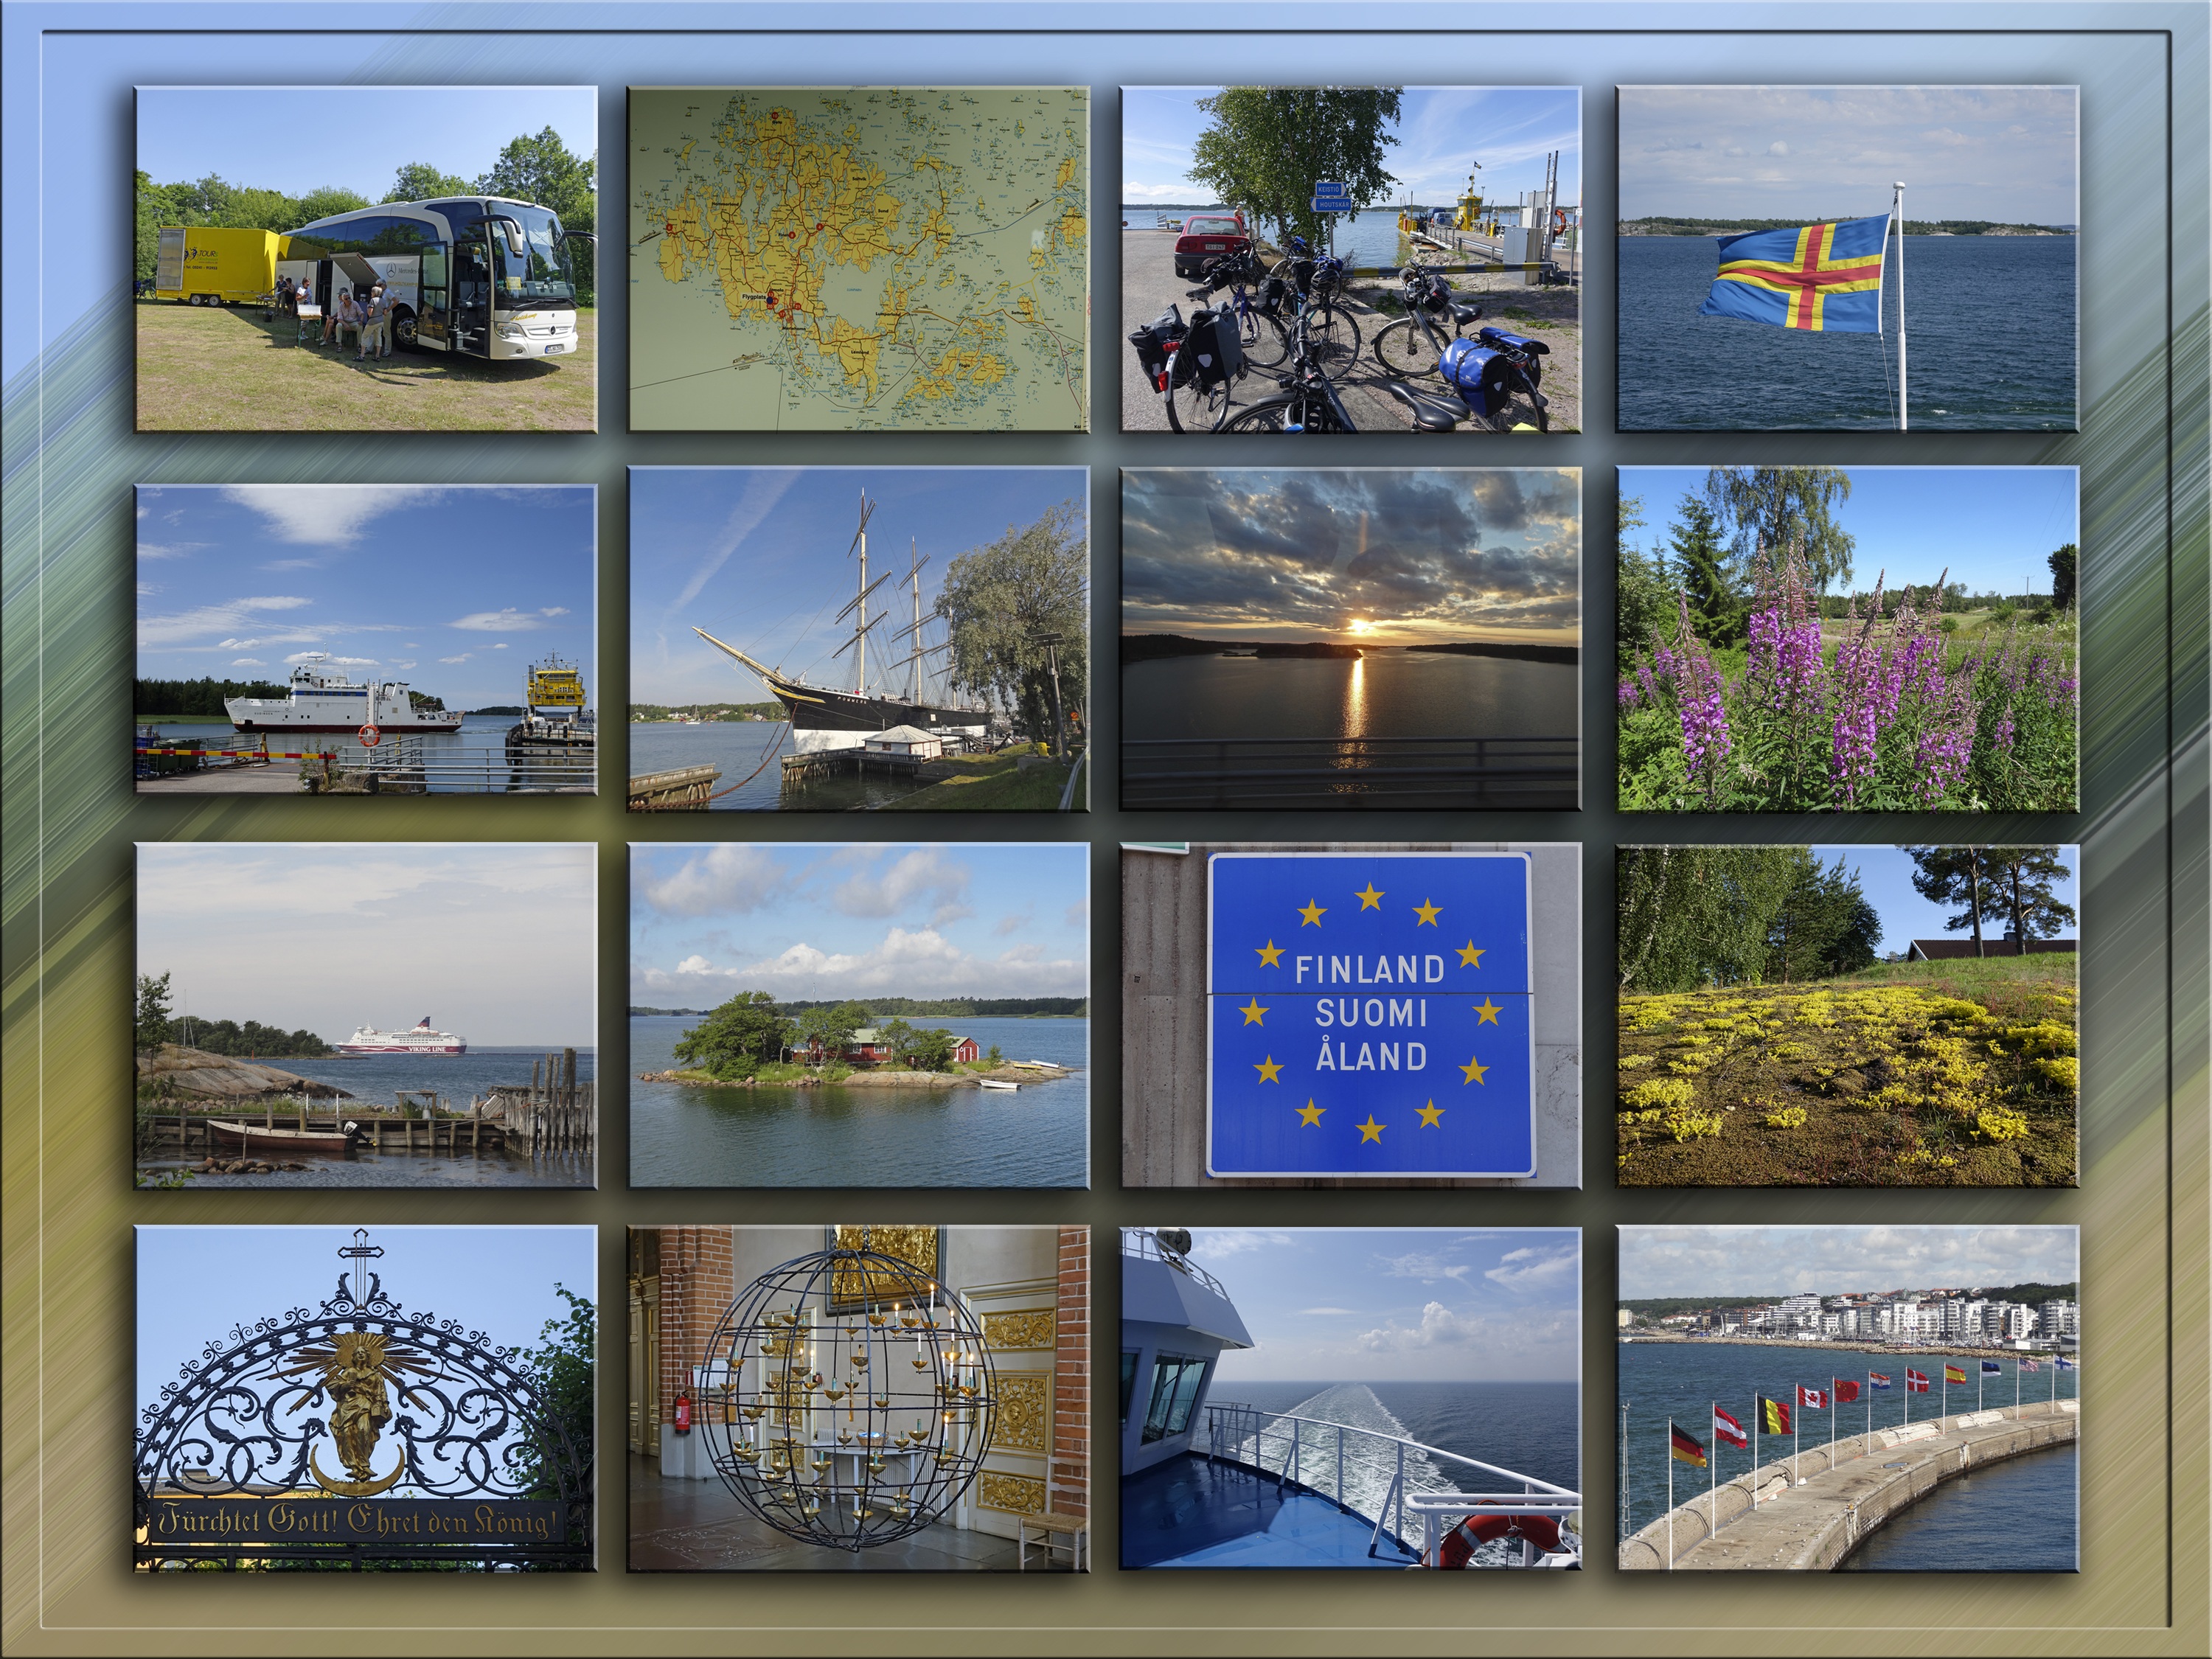
window, art, design, sweden, finland, presentation, scandinavia, screenshot, modern art